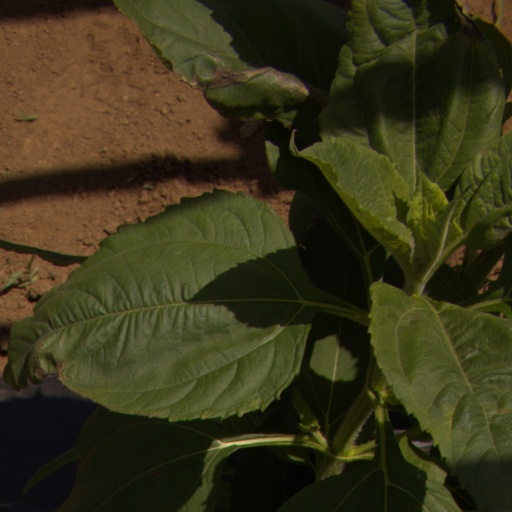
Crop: Jerusalem artichoke